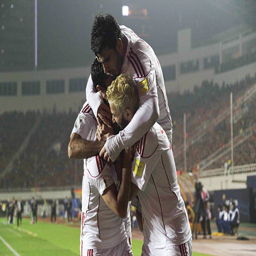
players celebrate after the qualifying group a match .